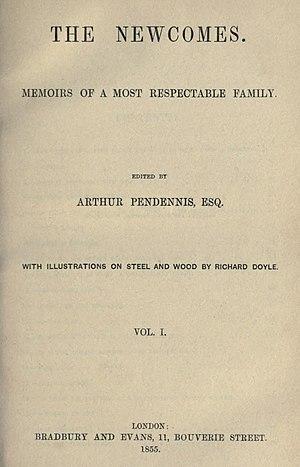
The Newcomes est un roman paru en 1855 de William Makepeace Thackeray.